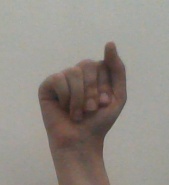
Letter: saad